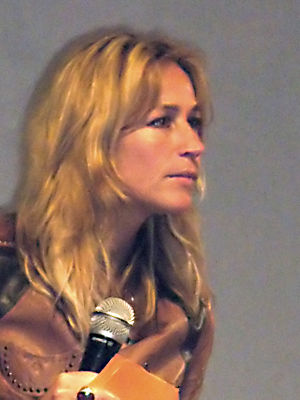
Wendy van Dijk
Wendy van Dijk er en nederlandsk skuespiller og tv-vært.